Canada–Latin America relations

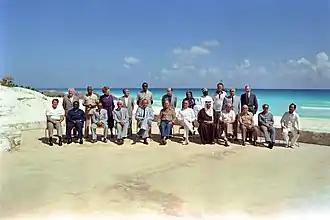
Prime Minister Pierre Trudeau attending the North–South Summit along with his Mexican counterpart, President José López Portillo in Cancún, Mexico; October 1981.

The early years of Pierre Trudeau's time in office as Prime Minister of Canada marked an important shift in Canada's role in international politics. During this time Canada, under Trudeau's realist and pragmatist ideals, began to view relations with previously untapped global regions such as Latin America as vital to Canada's future political and economic interests. Trudeau illuminates these ideas: